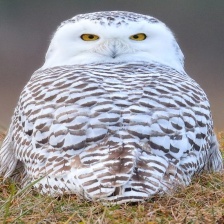
Species: SNOWY OWL
Scientific name: BUBO SCANDIACUS
ImageNet parent category: great_grey_owl